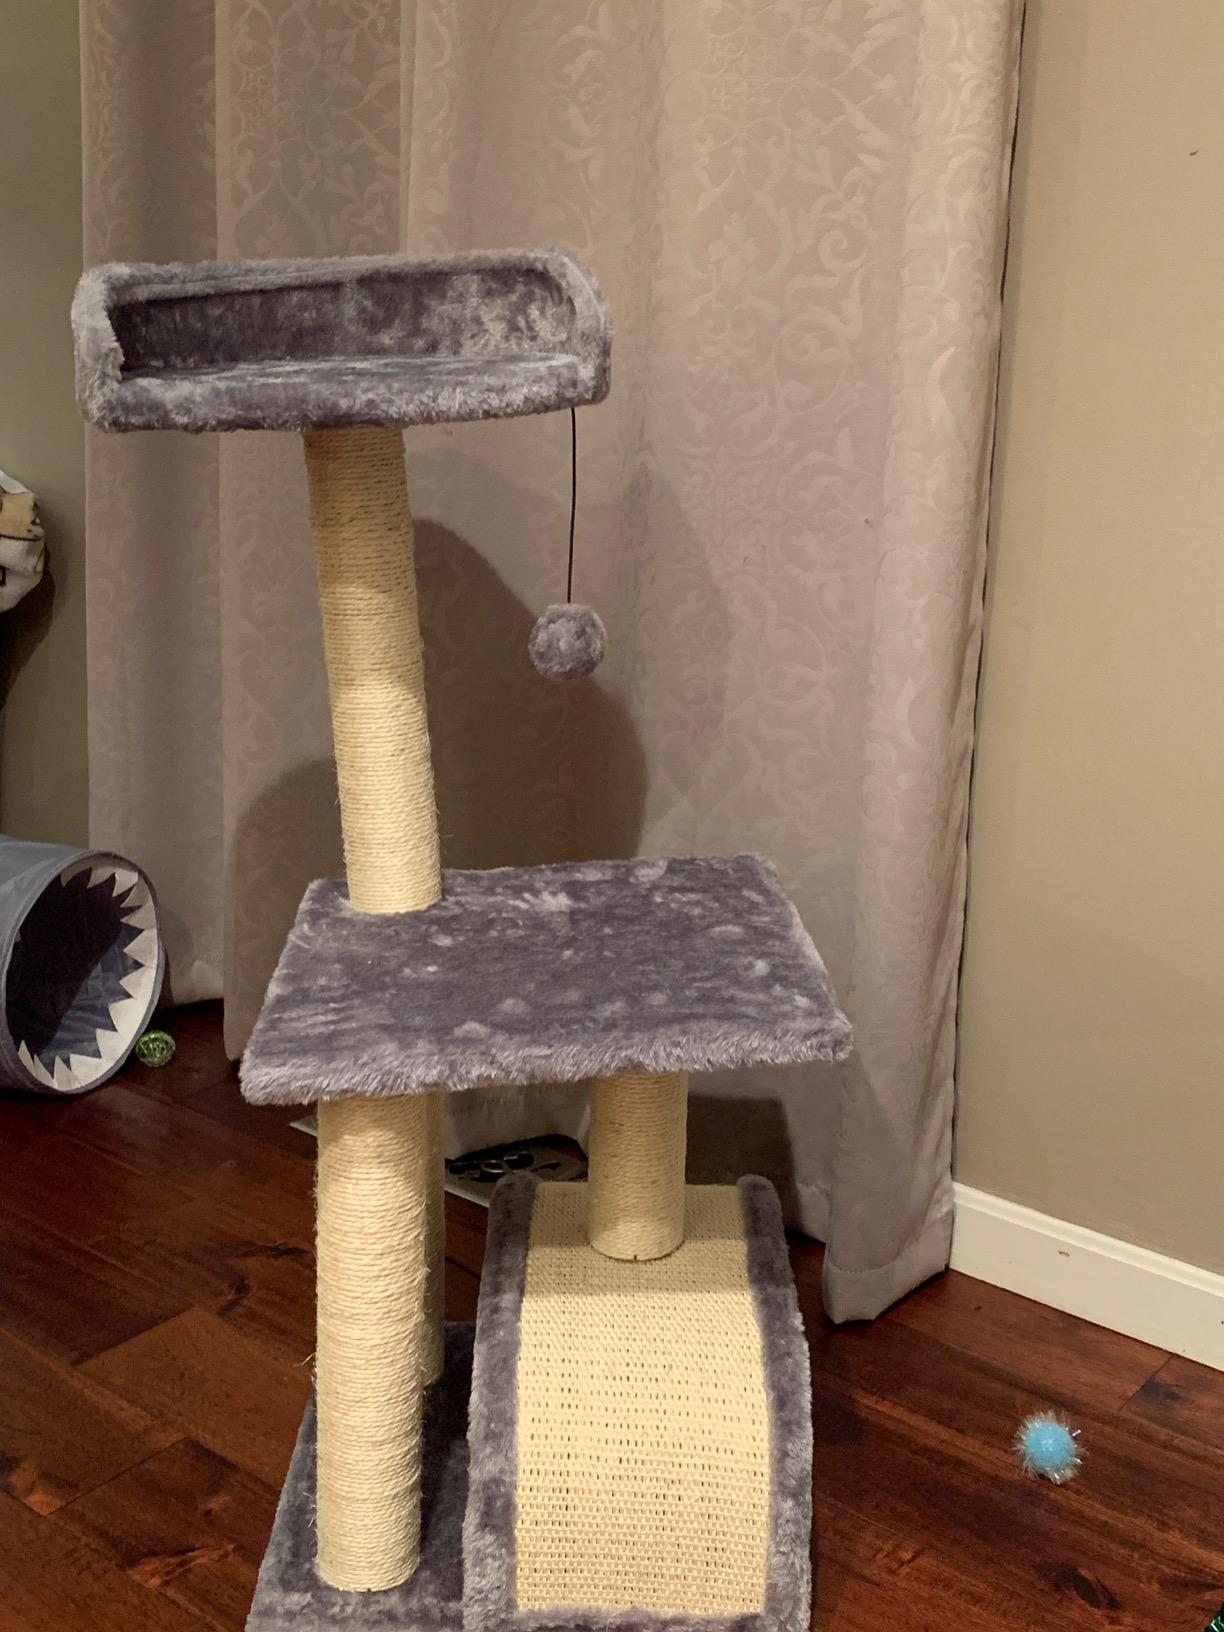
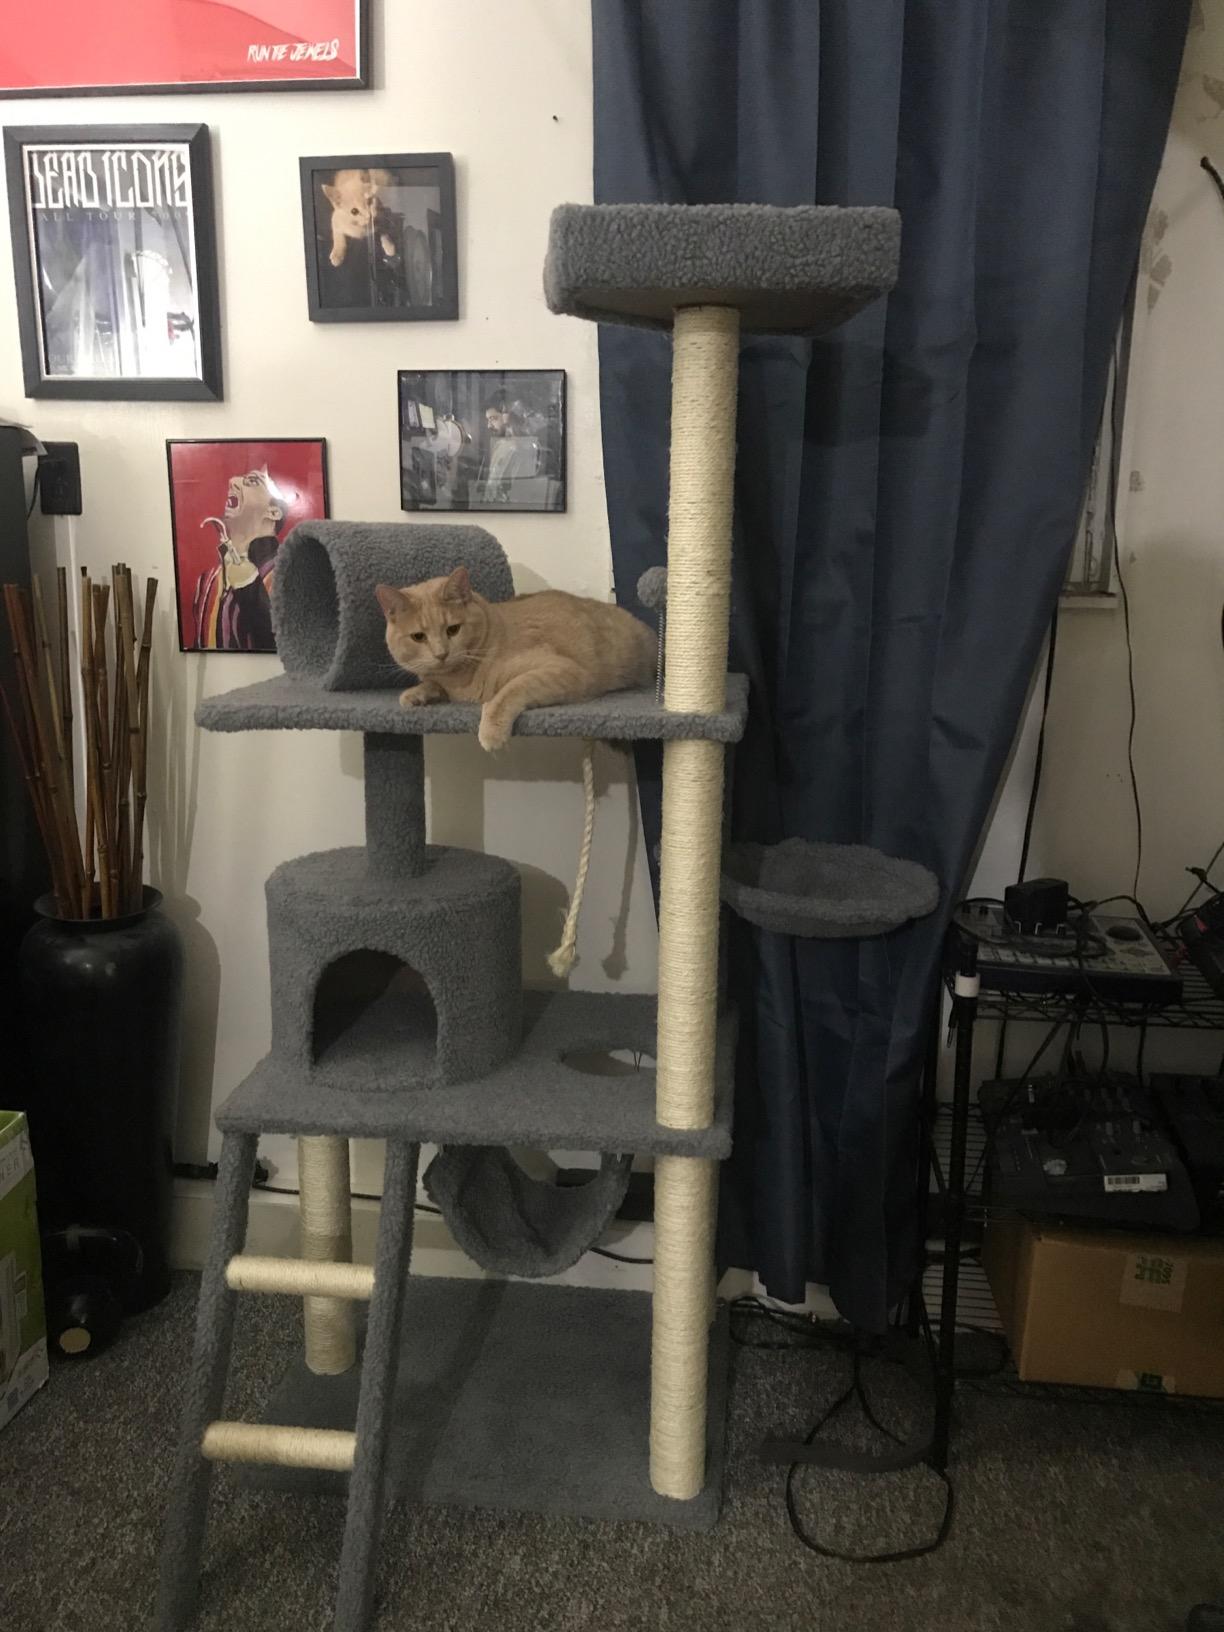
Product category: items_cat tree
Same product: no